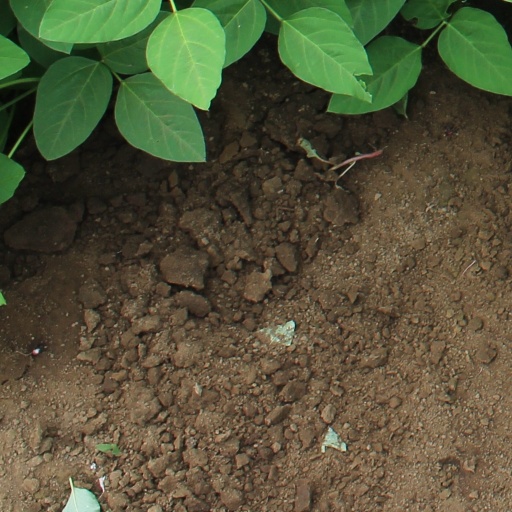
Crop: soybean